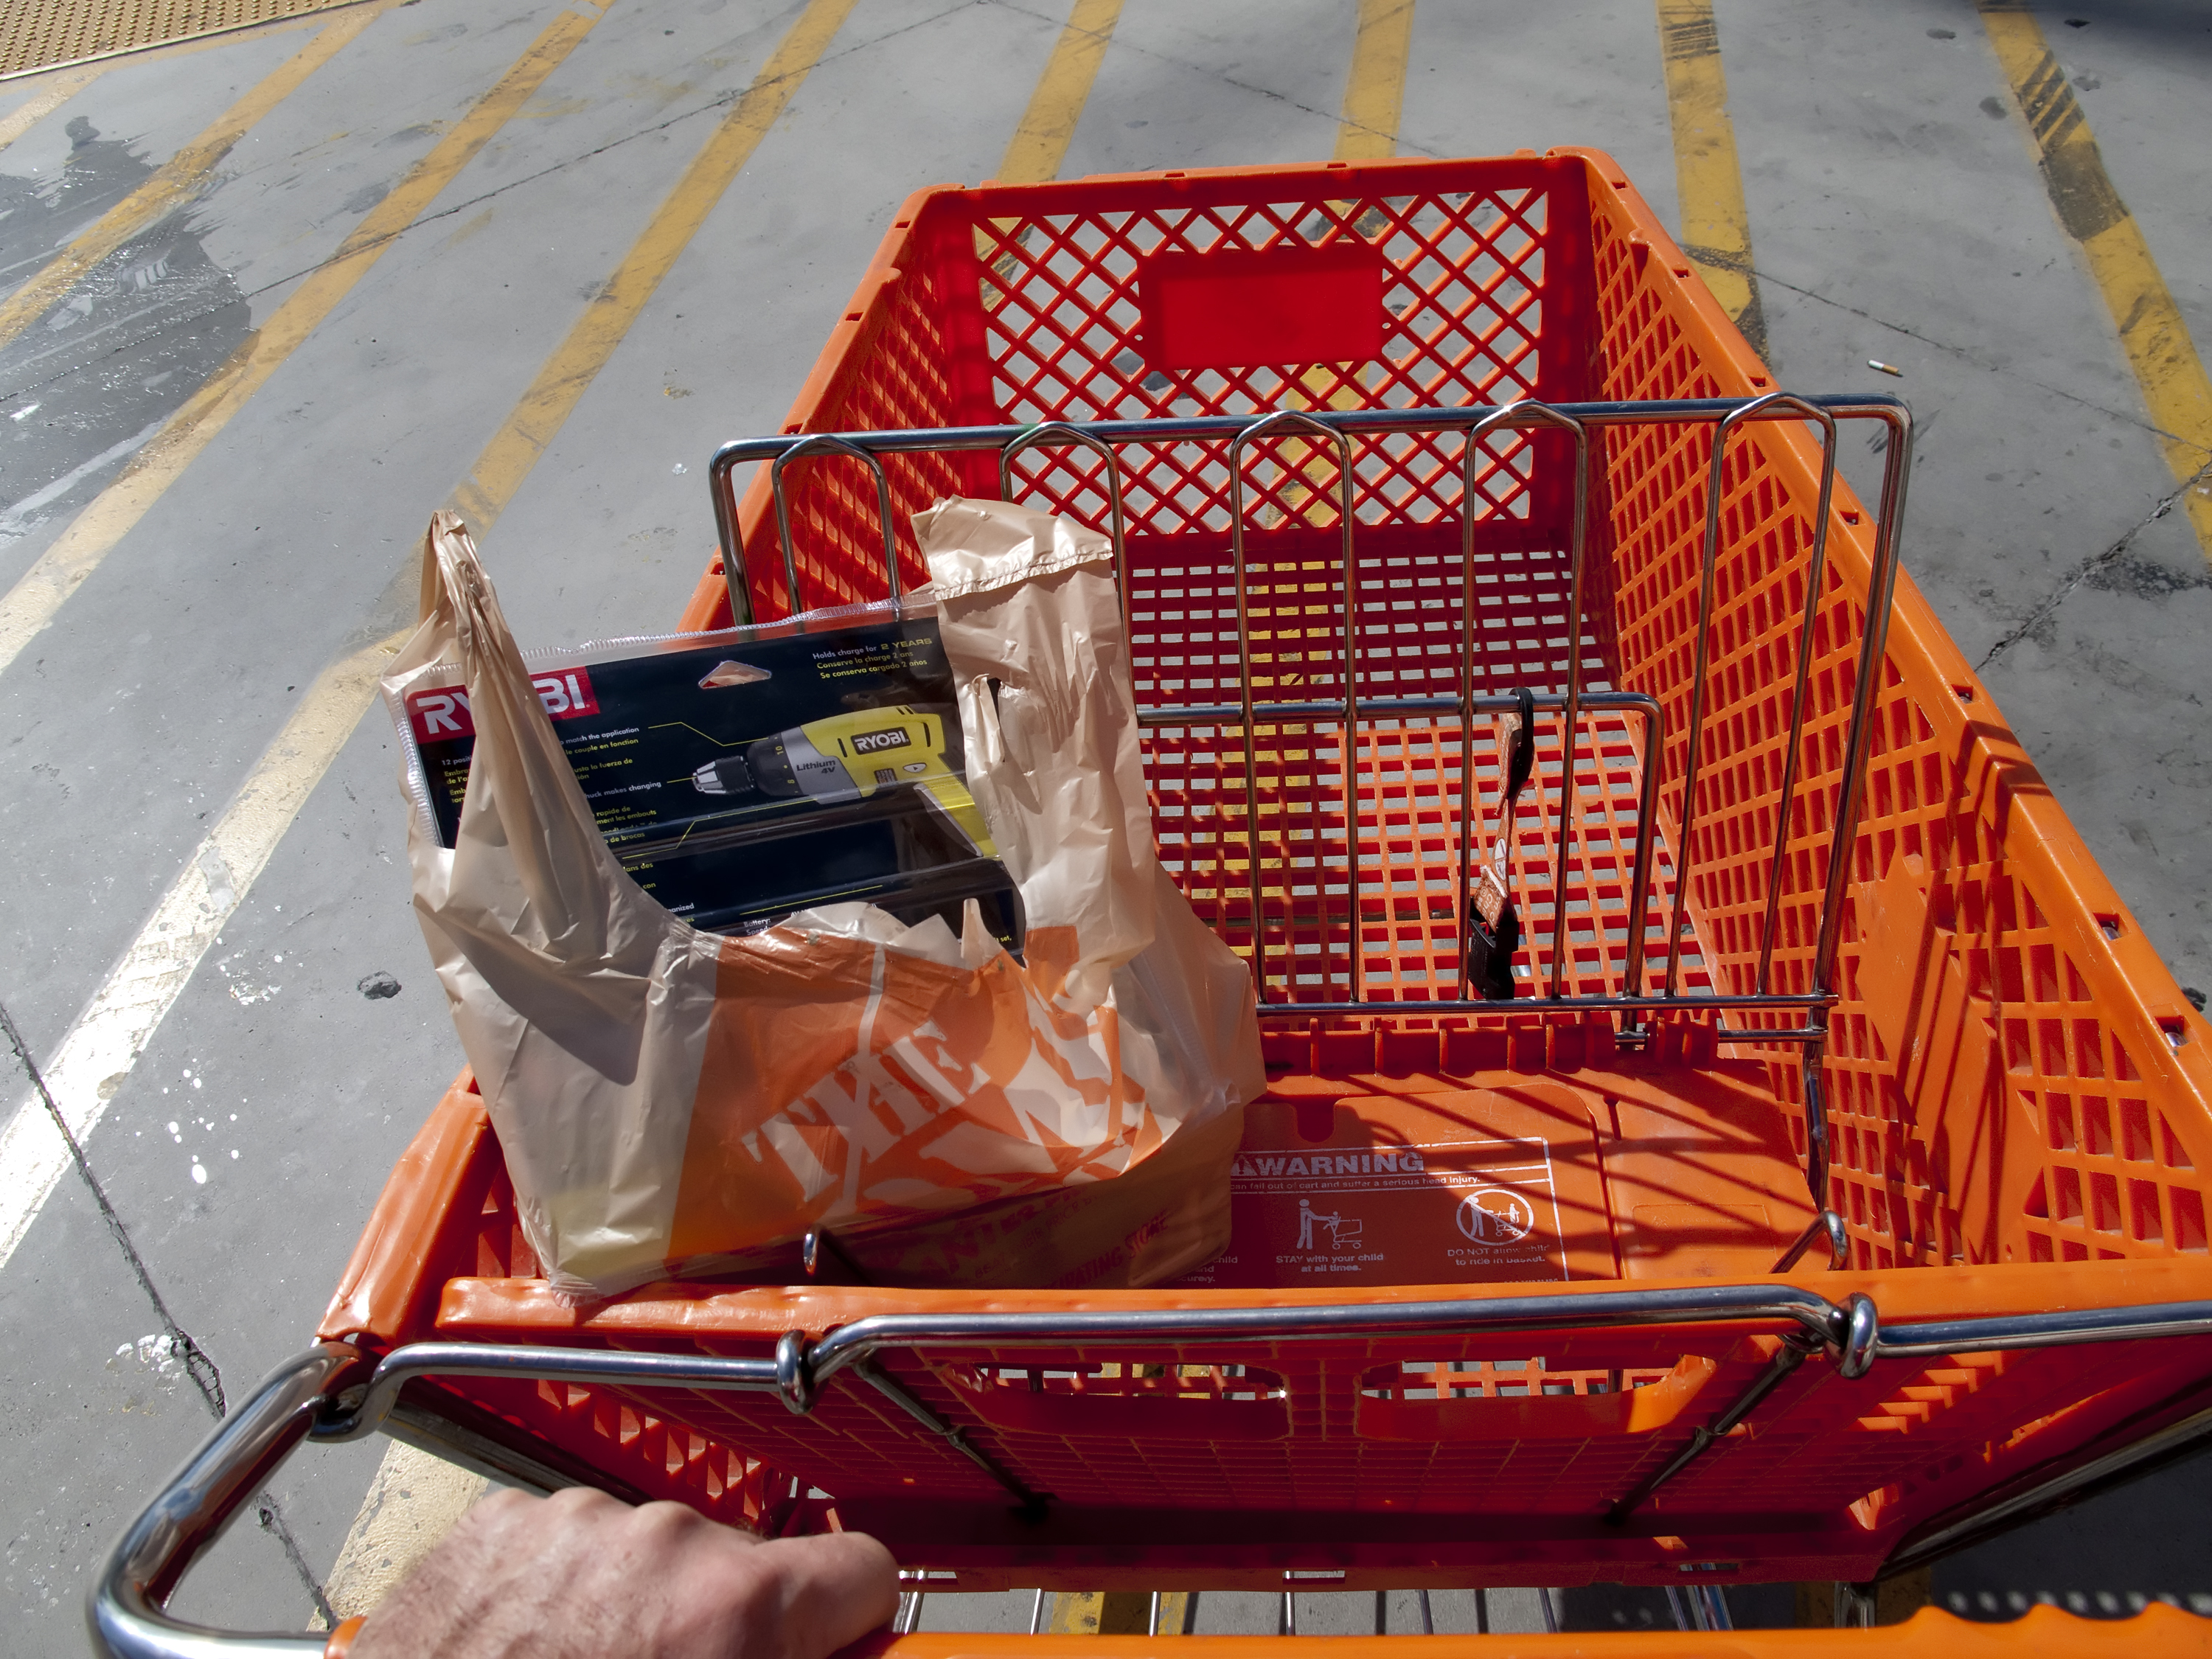
boat, vehicle, toy